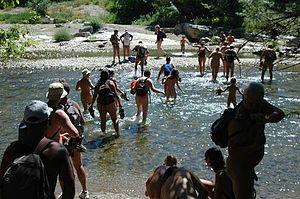
« Randonue » est un mot-valise construit à partir des mots randonnée et nue. Certains préfèrent l'orthographe « randonnue », plus proche du mot « randonnée ». Enfin, l'orthographe « rando-nue » présente l'avantage de montrer autour de quels mots est bâti ce concept. À ce jour, aucun organisme de normalisation n'a choisi de privilégier l'une des trois orthographes.
Les adamites firent leur apparition au XIIIᵉ siècle. C'est le premier mouvement nudiste organisé connu.